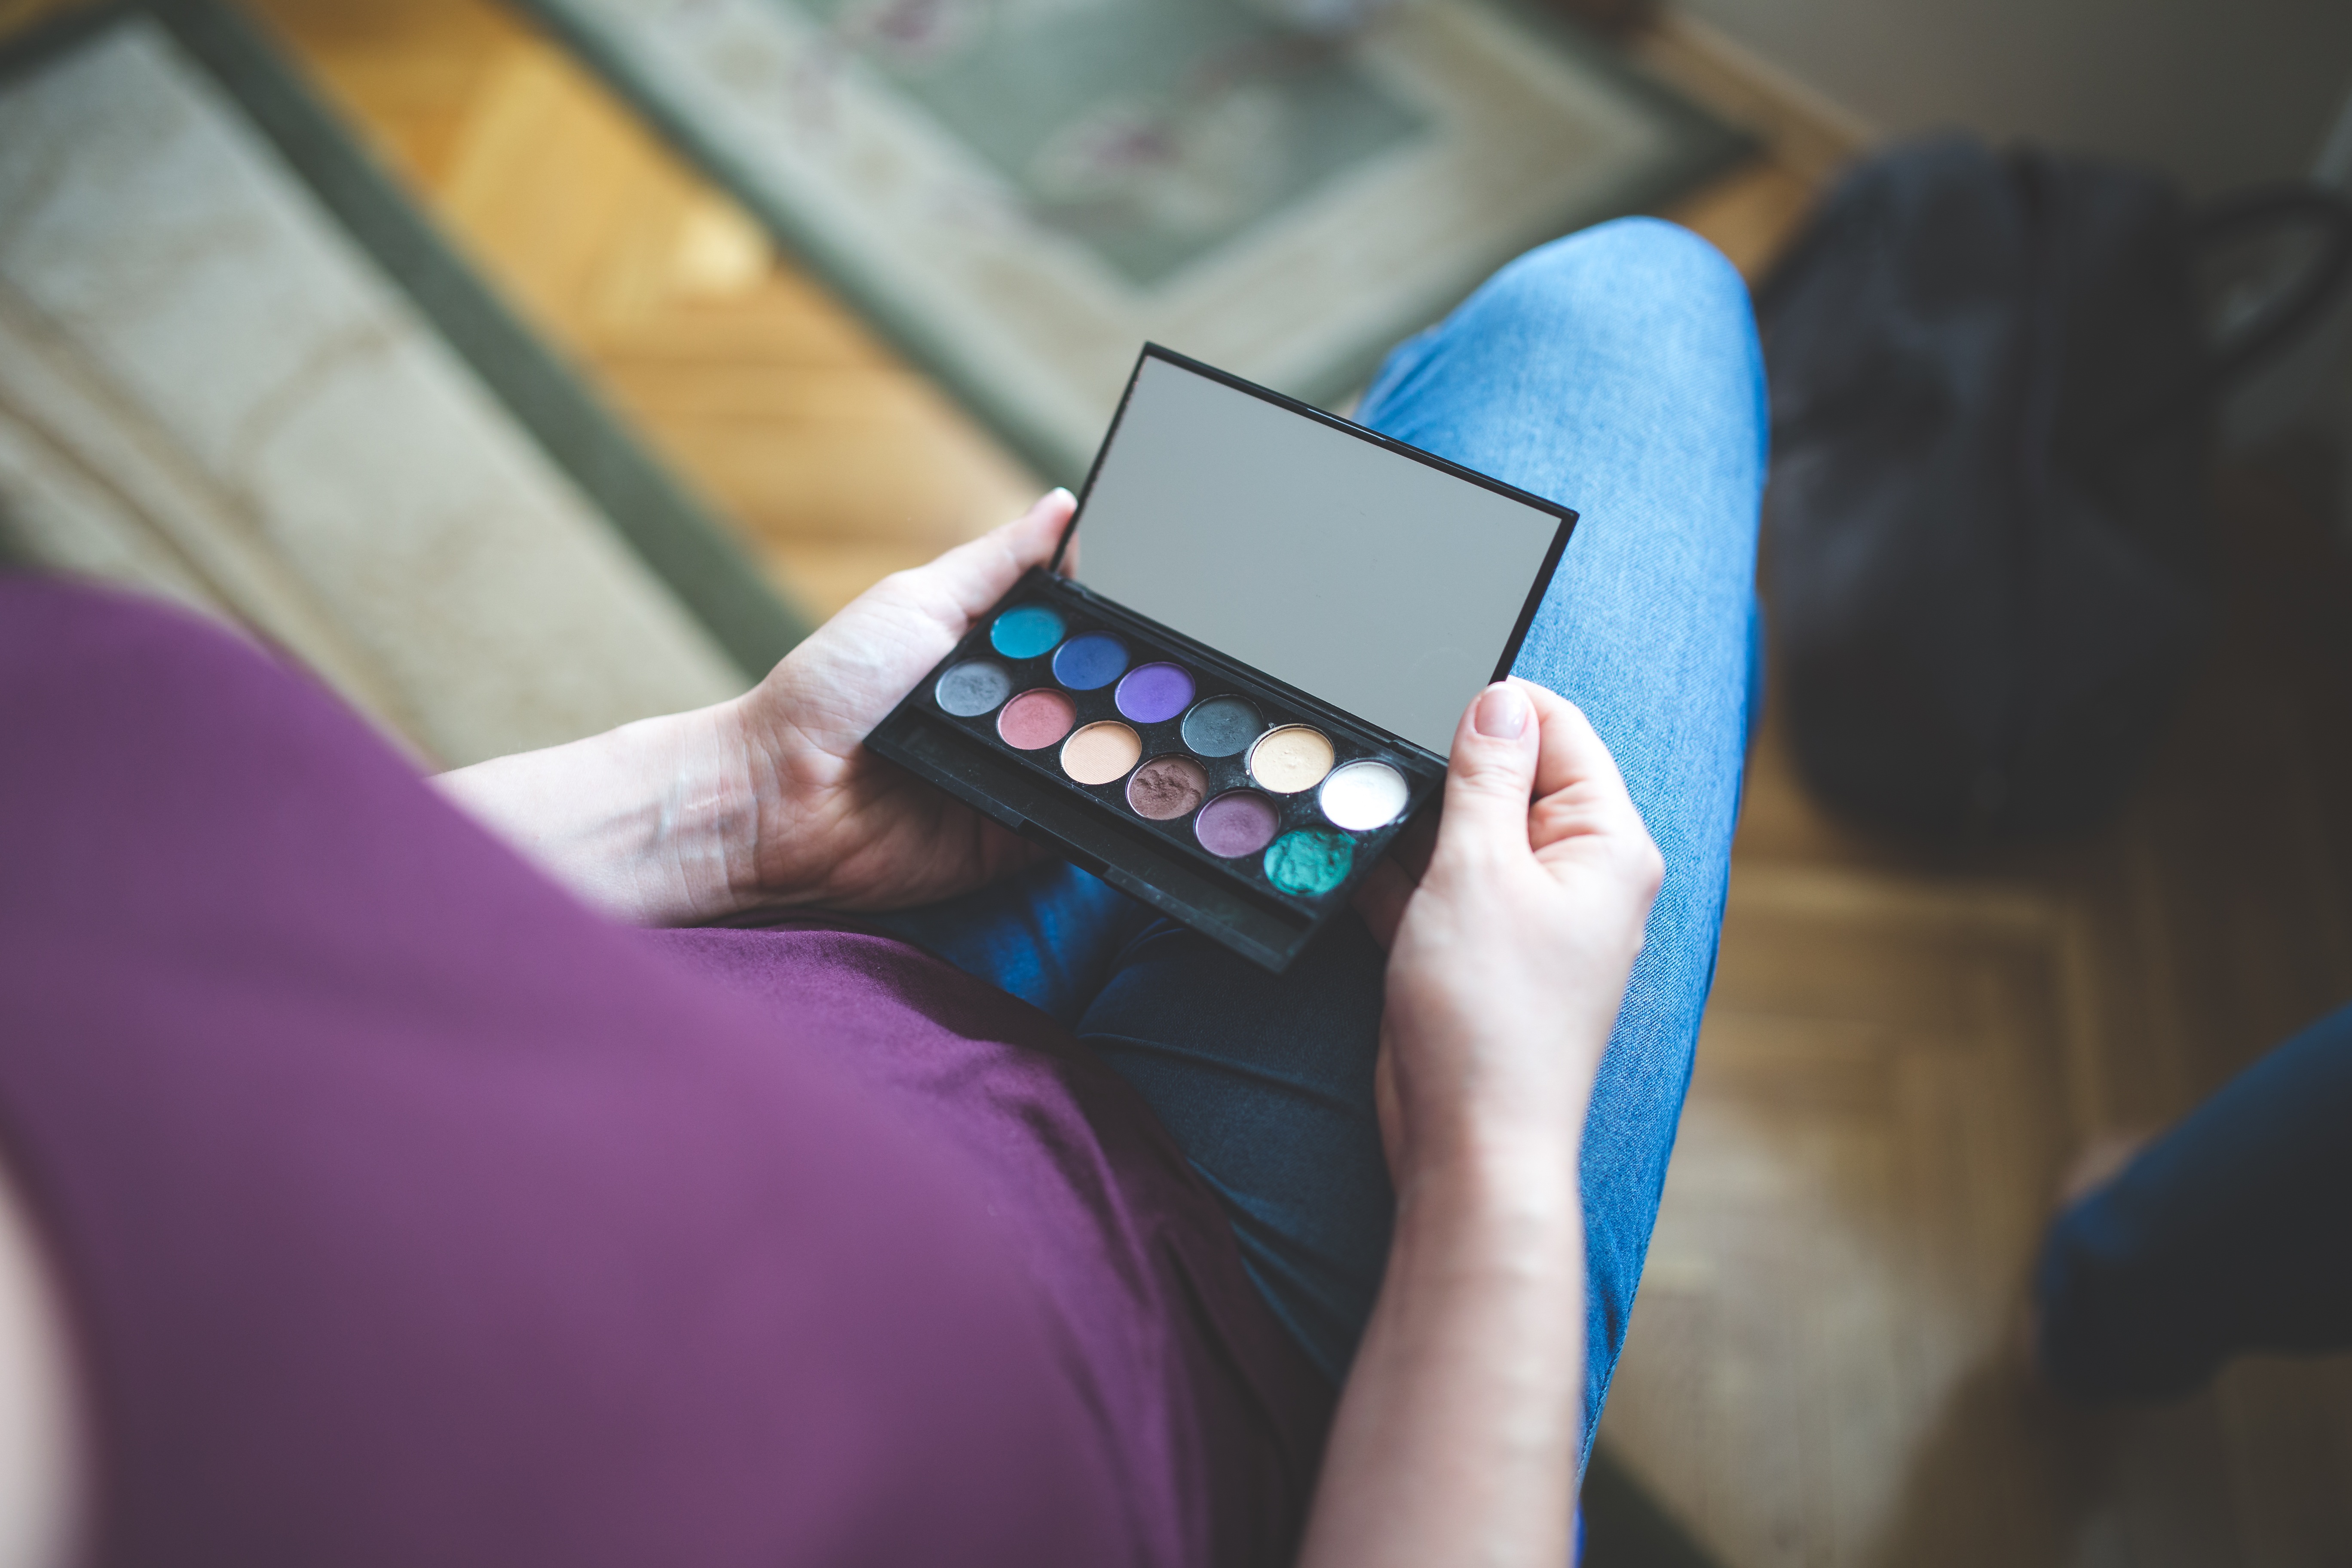
hand, tool, color, gadget, blue, make up, colors, palette, hands, eye, mirror, organ, eyeshadow, eye shadows